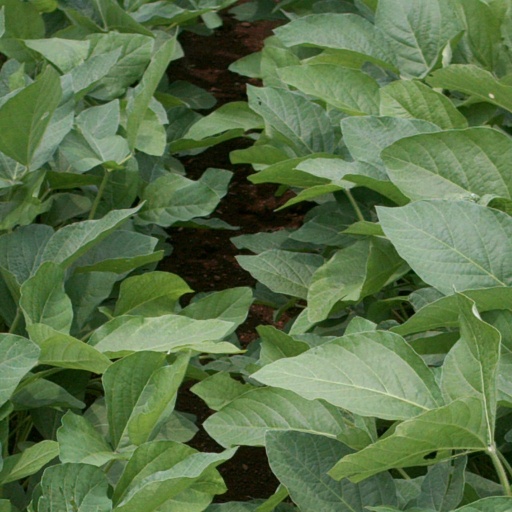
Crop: soybean